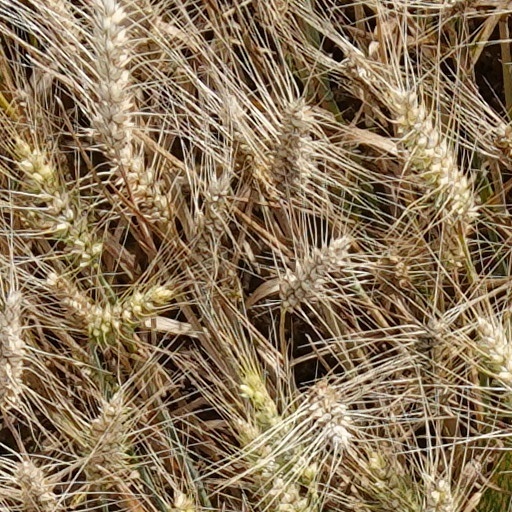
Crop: wheat